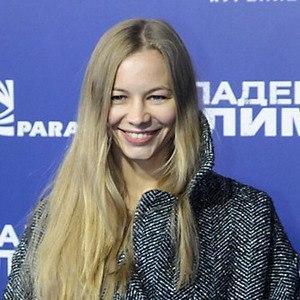
Svetlana Oustinova est une actrice russe.